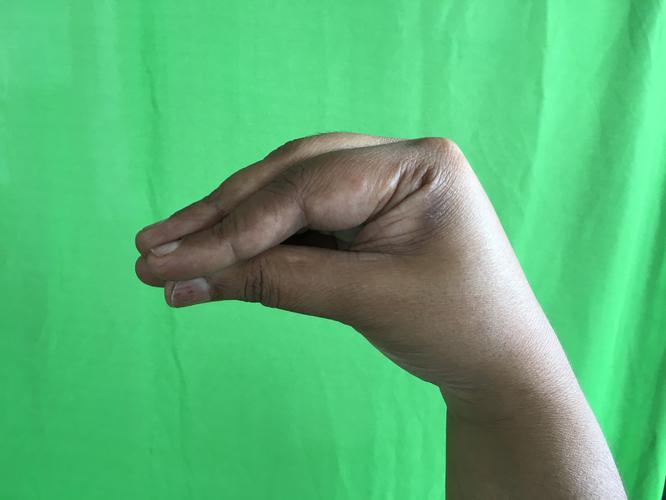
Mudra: Mukulam
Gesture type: single_hand